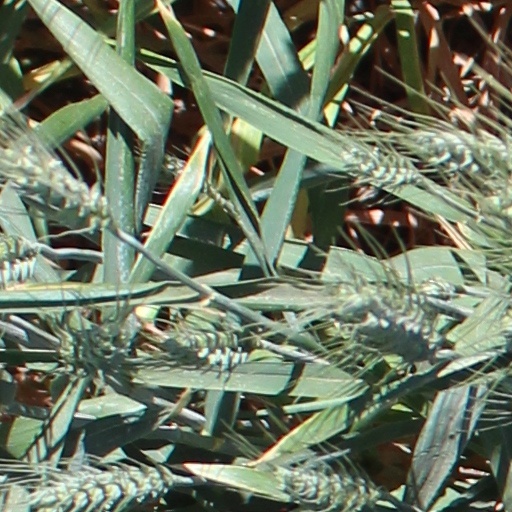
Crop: wheat